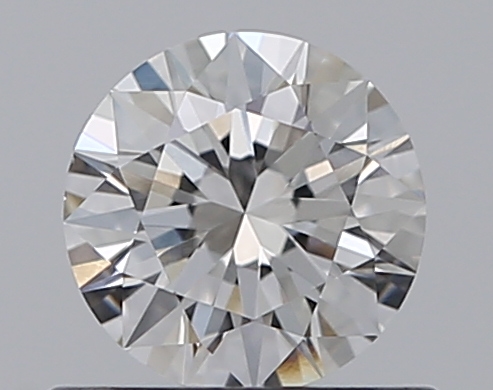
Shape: round
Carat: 0.5
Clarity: VS1
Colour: D
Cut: EX
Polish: EX
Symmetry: EX
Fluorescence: ST
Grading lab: GIA
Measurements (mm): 5.12 x 5.14 x 3.13